Jack Buckland

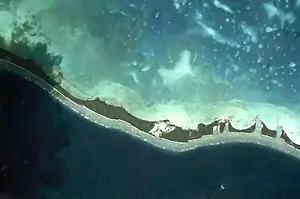
Nonouti Atoll

From the mid-1880s to about 1891, Buckland was a trader at Nonouti atoll, in Kiribati (at the time known as the Gilbert Islands) and during the 1890s he traded at Niutao and Nanumea in Tuvalu (at the time known as the Ellice Islands). The resident trader who succeeded him on Niutao was Fred Whibley.